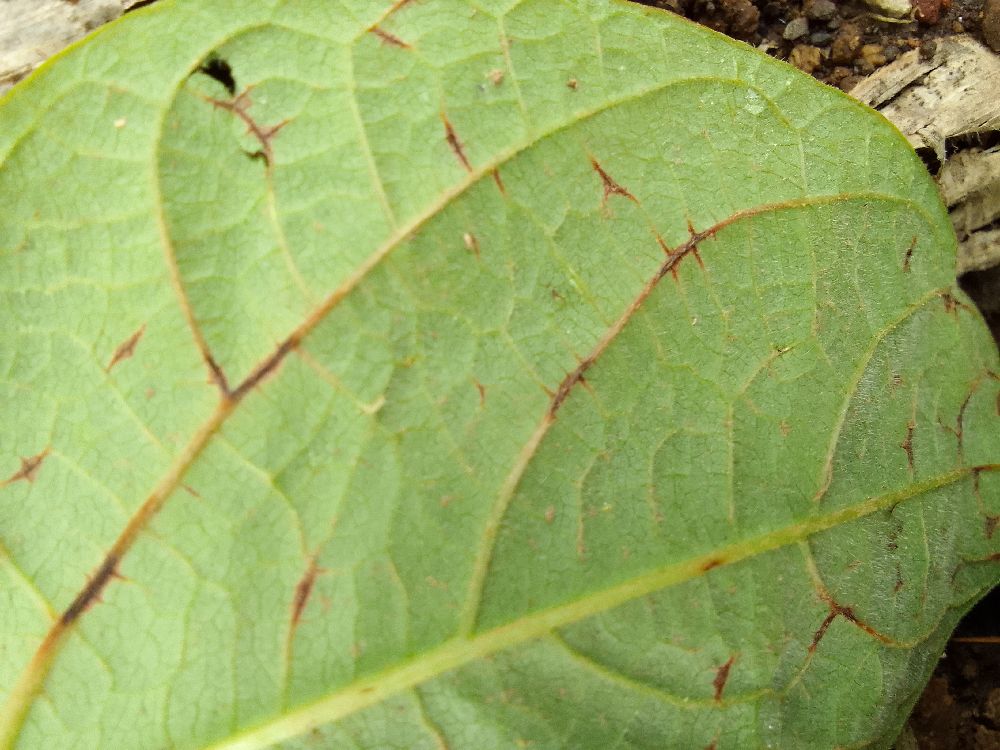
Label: anthracnose